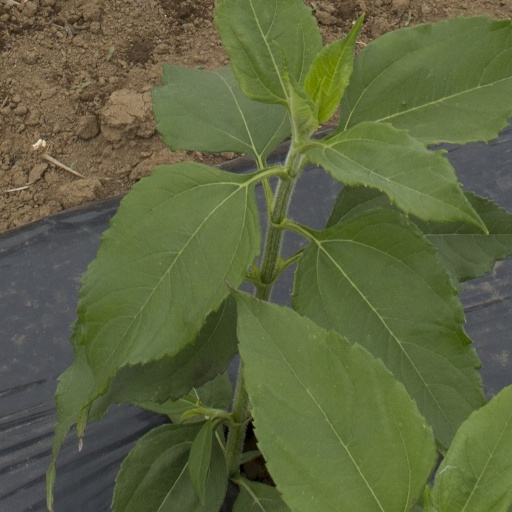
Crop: Jerusalem artichoke